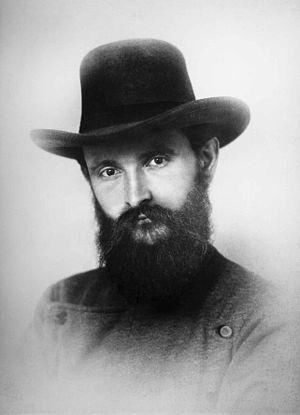
Robert Bosch est un industriel allemand, fondateur de Robert Bosch GmbH en 1886.
Unsere Besten était une émission en Allemagne diffusée sur la chaîne publique ZDF en novembre 2003 et présentée par Johannes B. Kerner, adaptée de l’émission 100 Greatest Britons diffusée sur la BBC au Royaume-Uni. En France, l’adaptation de la BBC a été diffusée en 2005 sous le nom Le Plus Grand Français de tous les temps.